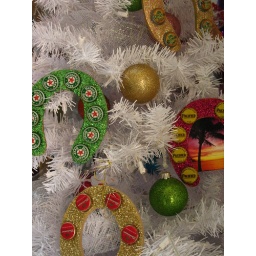
the whole tree was covered with horseshoes covered in beer bottle caps. So.... &amp;quot;unexpected&amp;quot;.